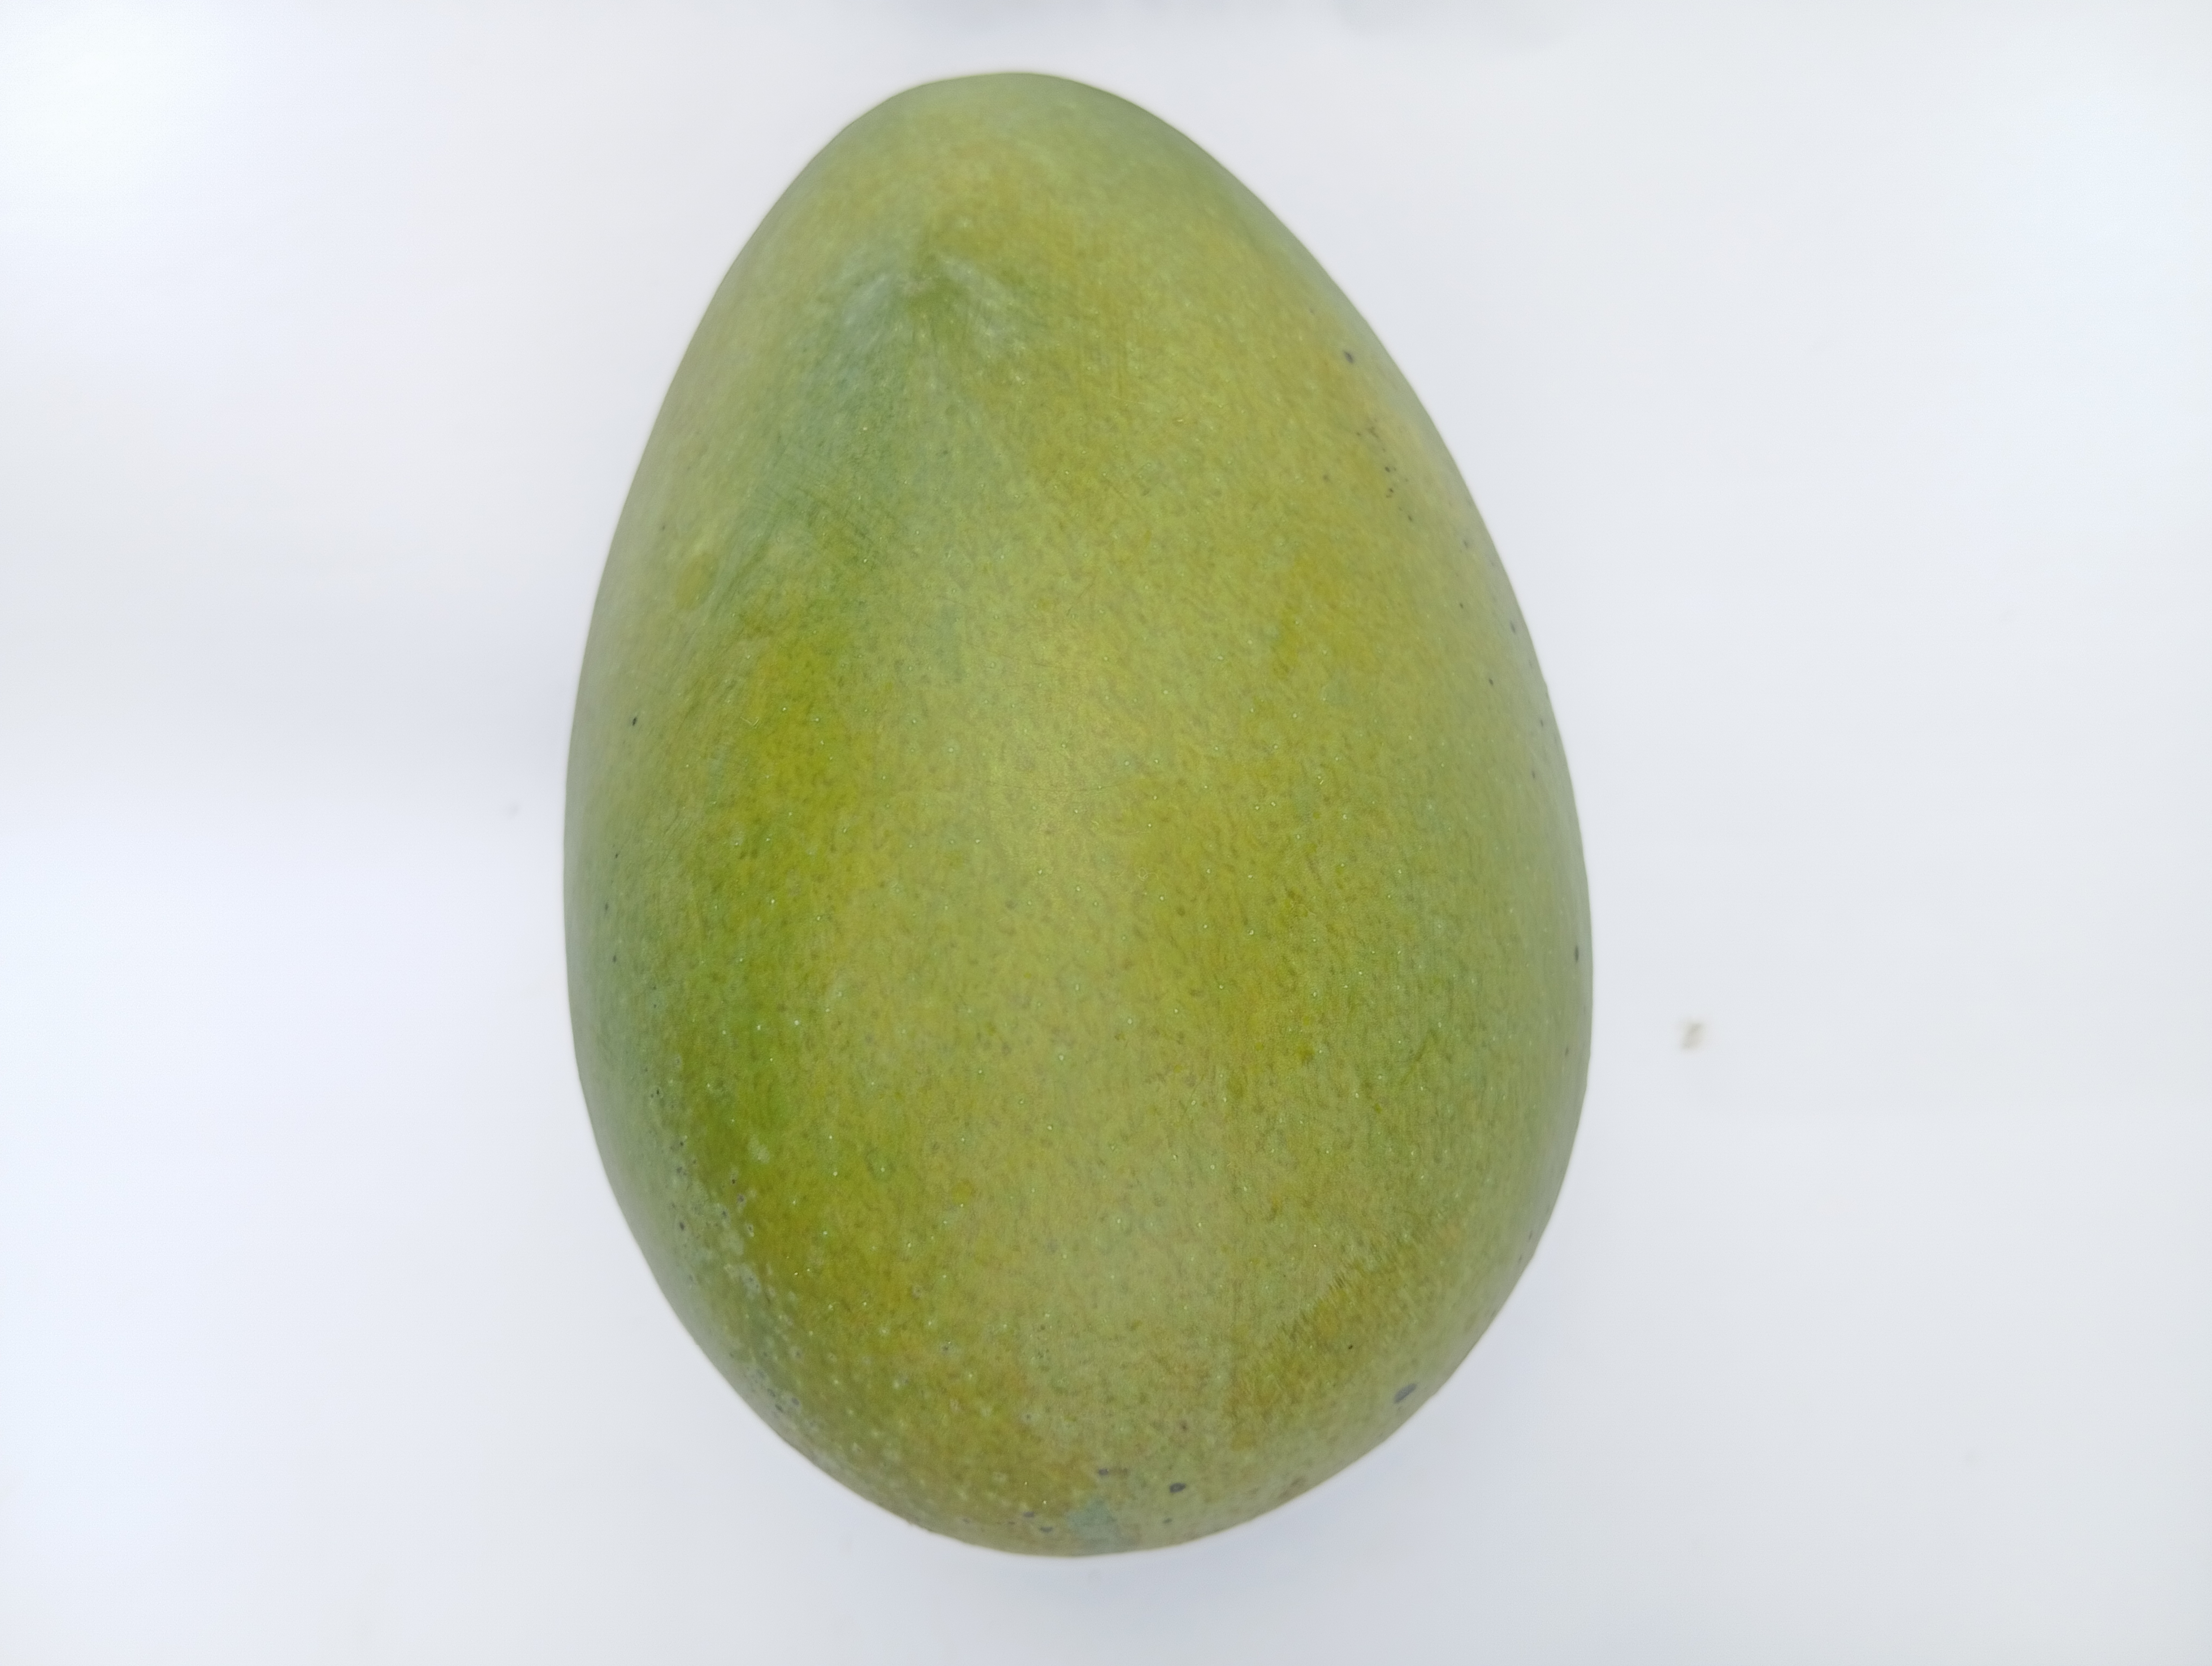
Mango variety: Harivanga